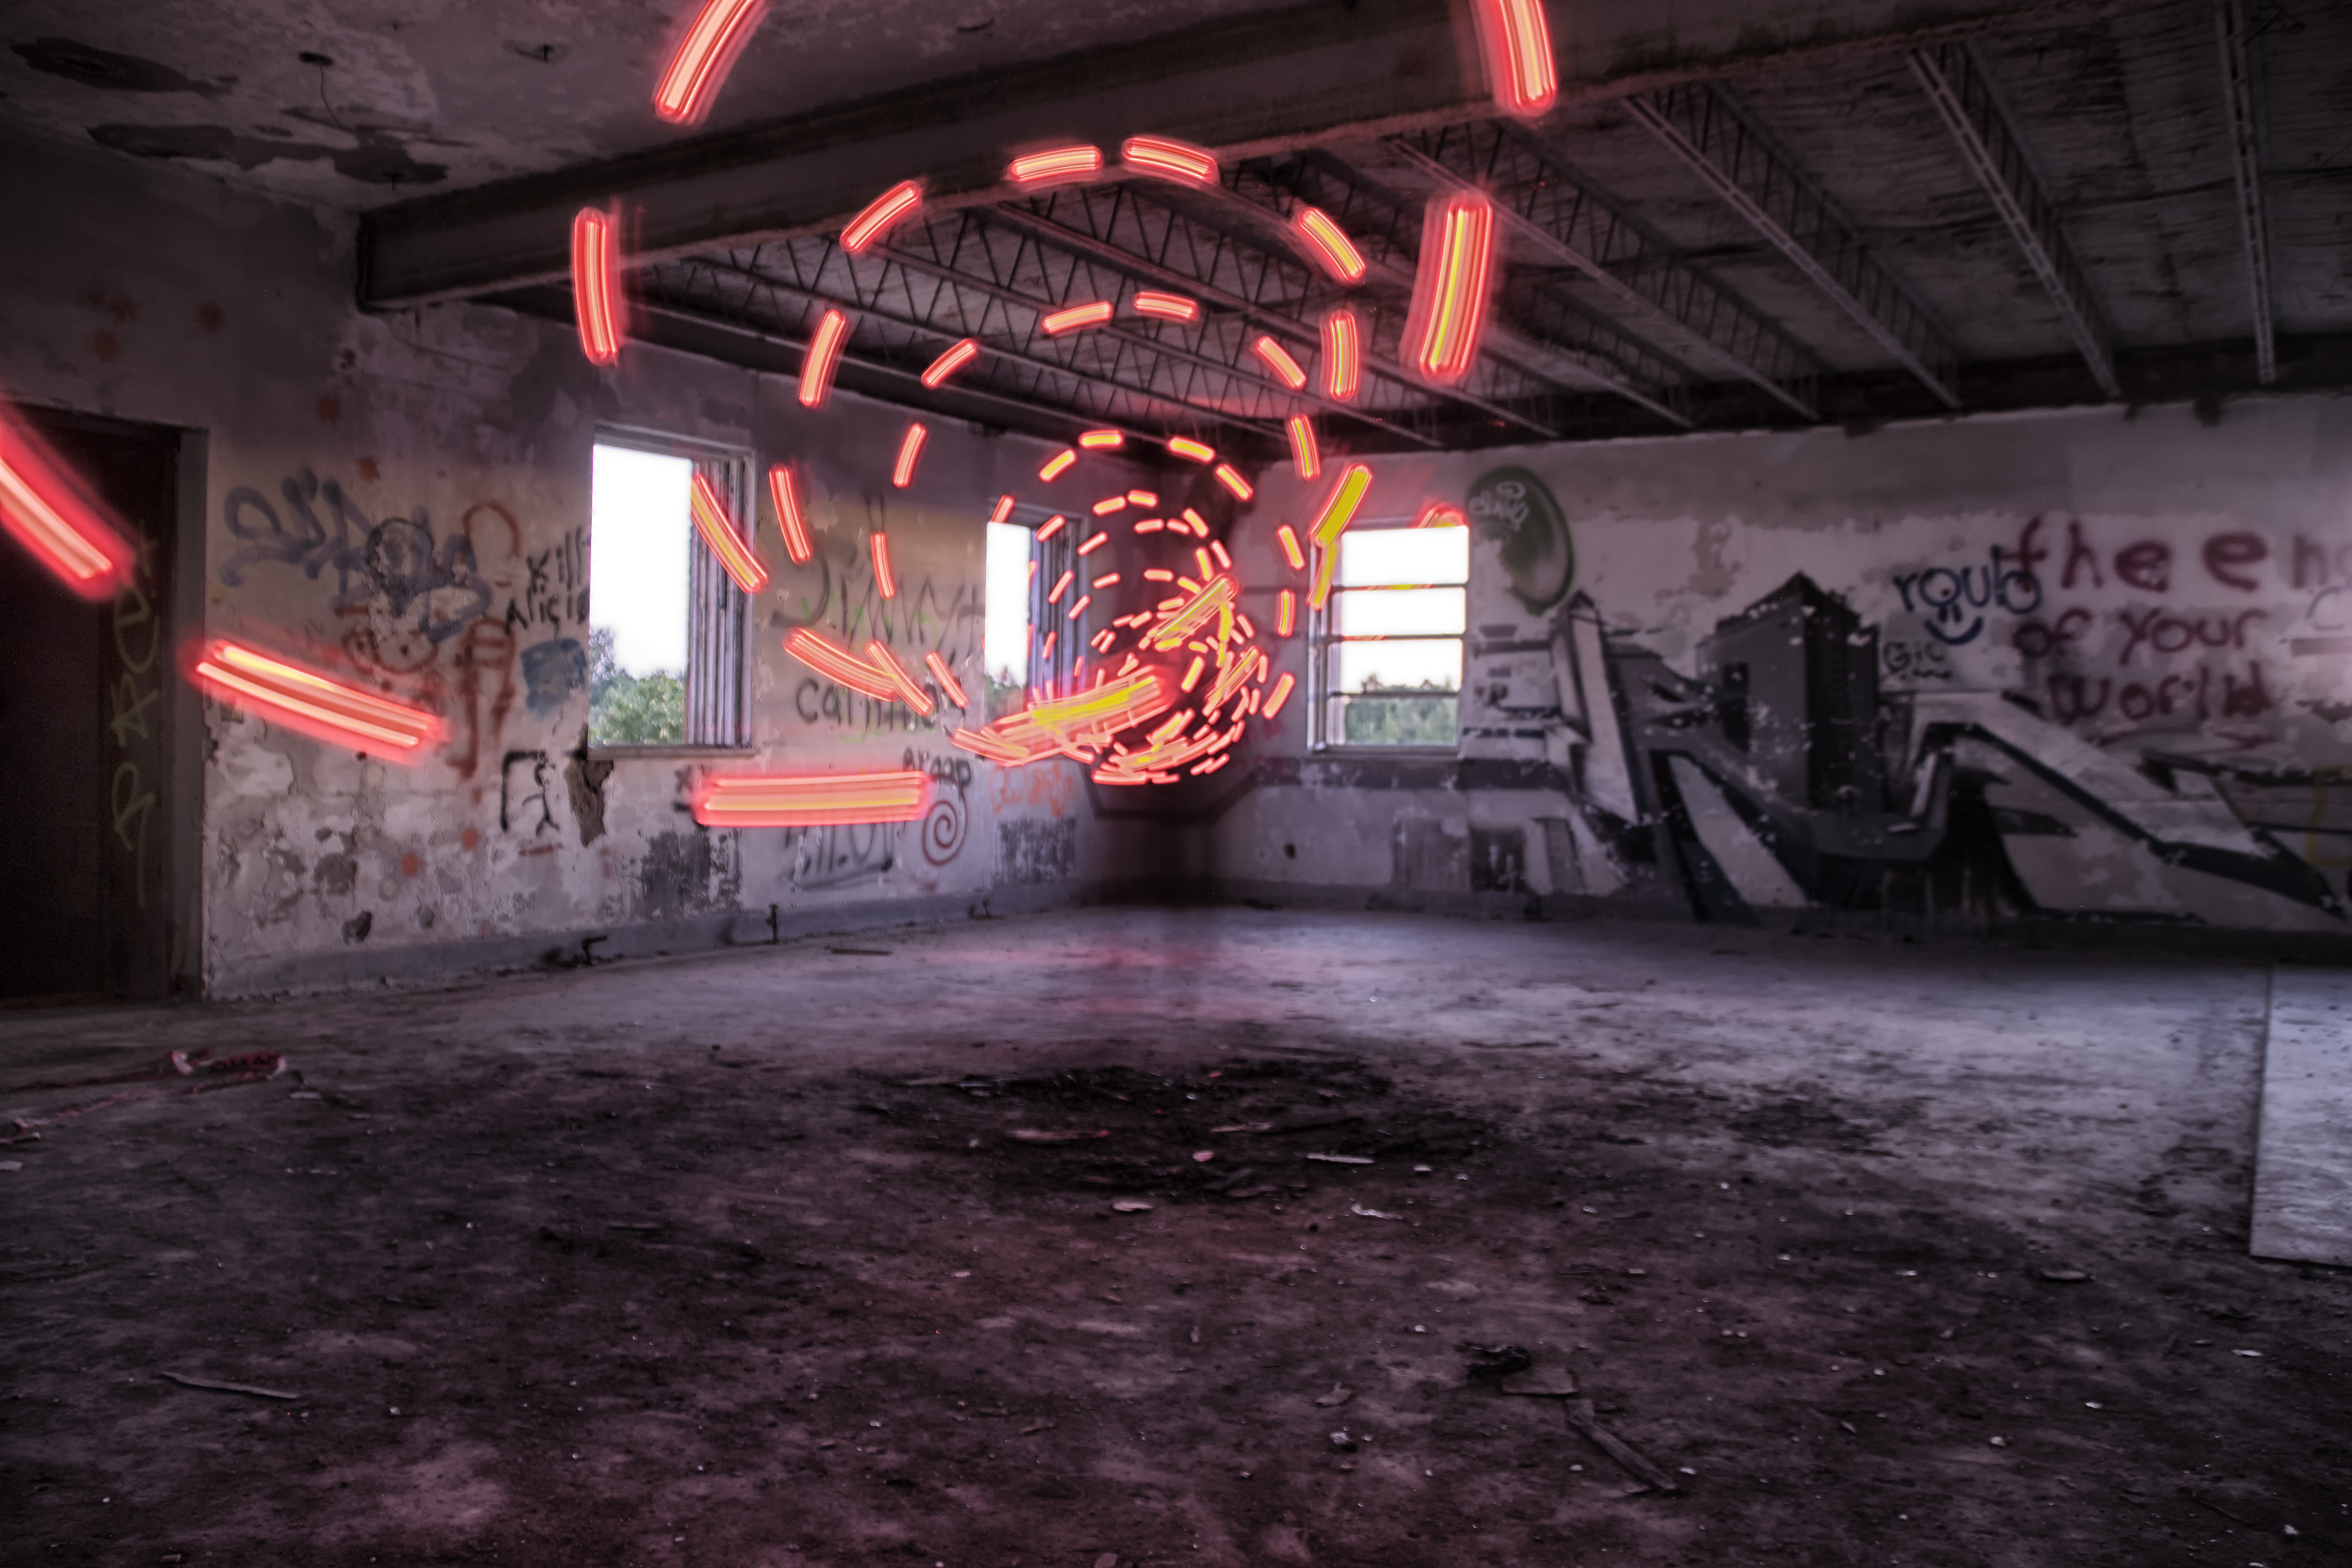
light, night, darkness, art, stage, de, canada, quebec, sainte, clotilde, horton, asile, asylum, screenshot